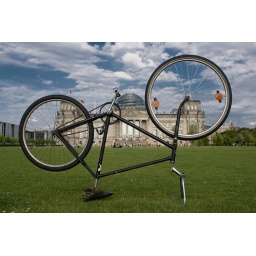
Tall bike in front of the Reichstag building